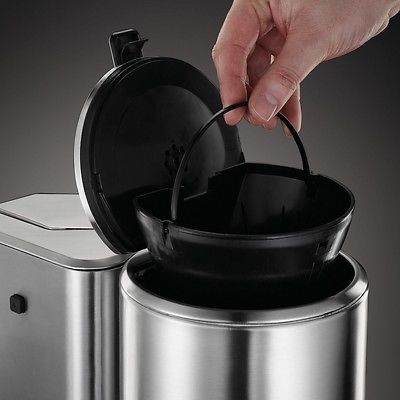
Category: coffee maker